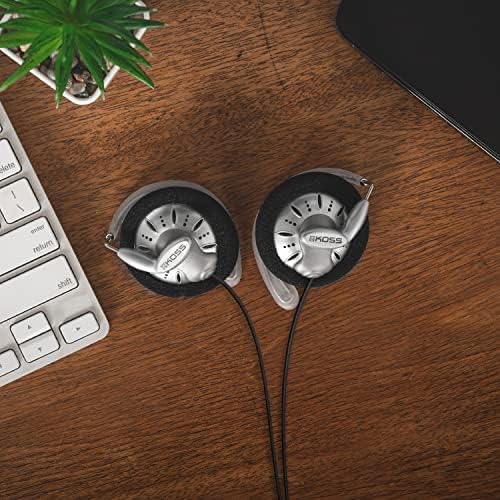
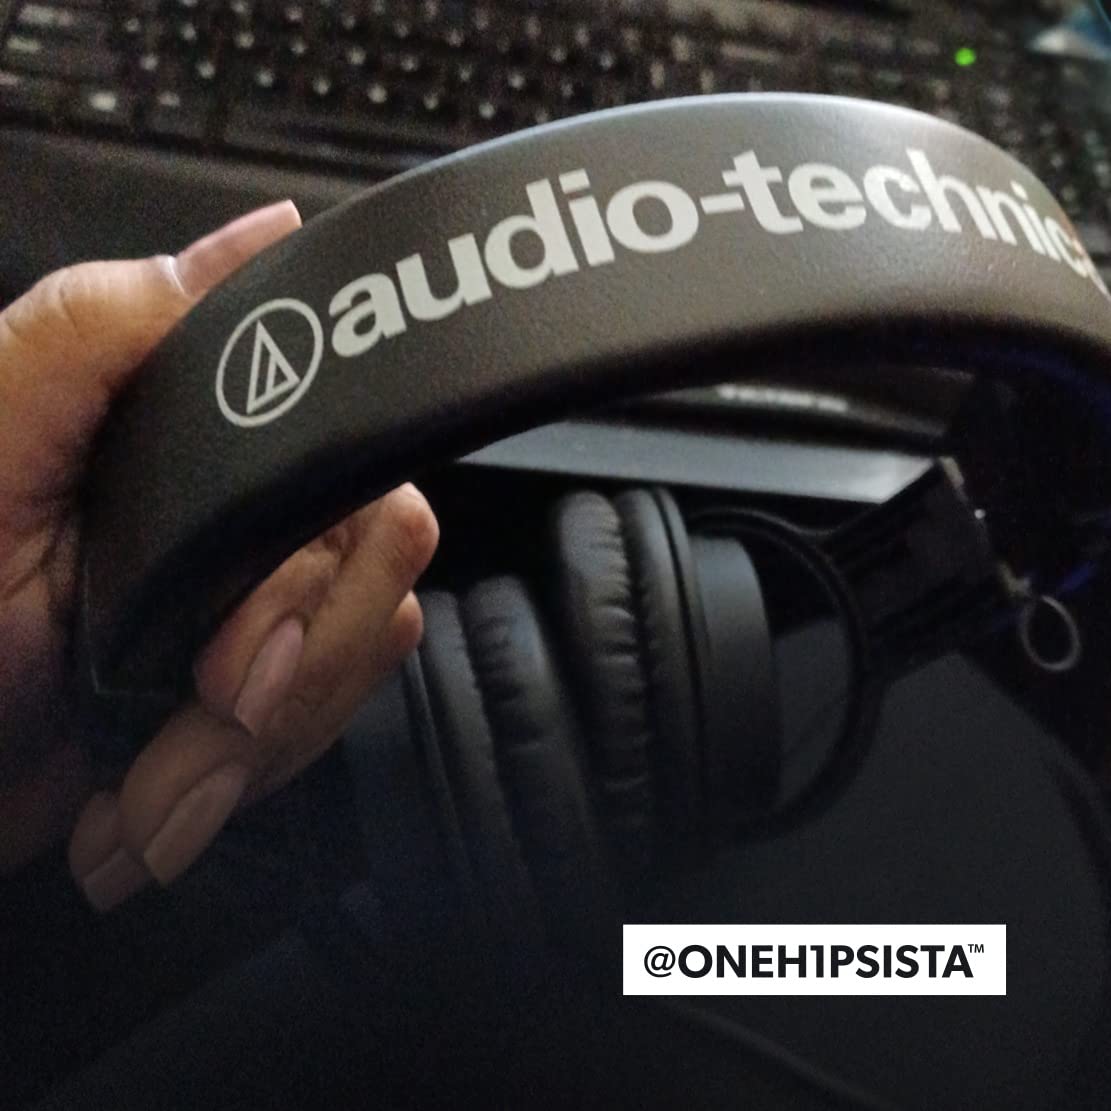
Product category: headphones
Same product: no